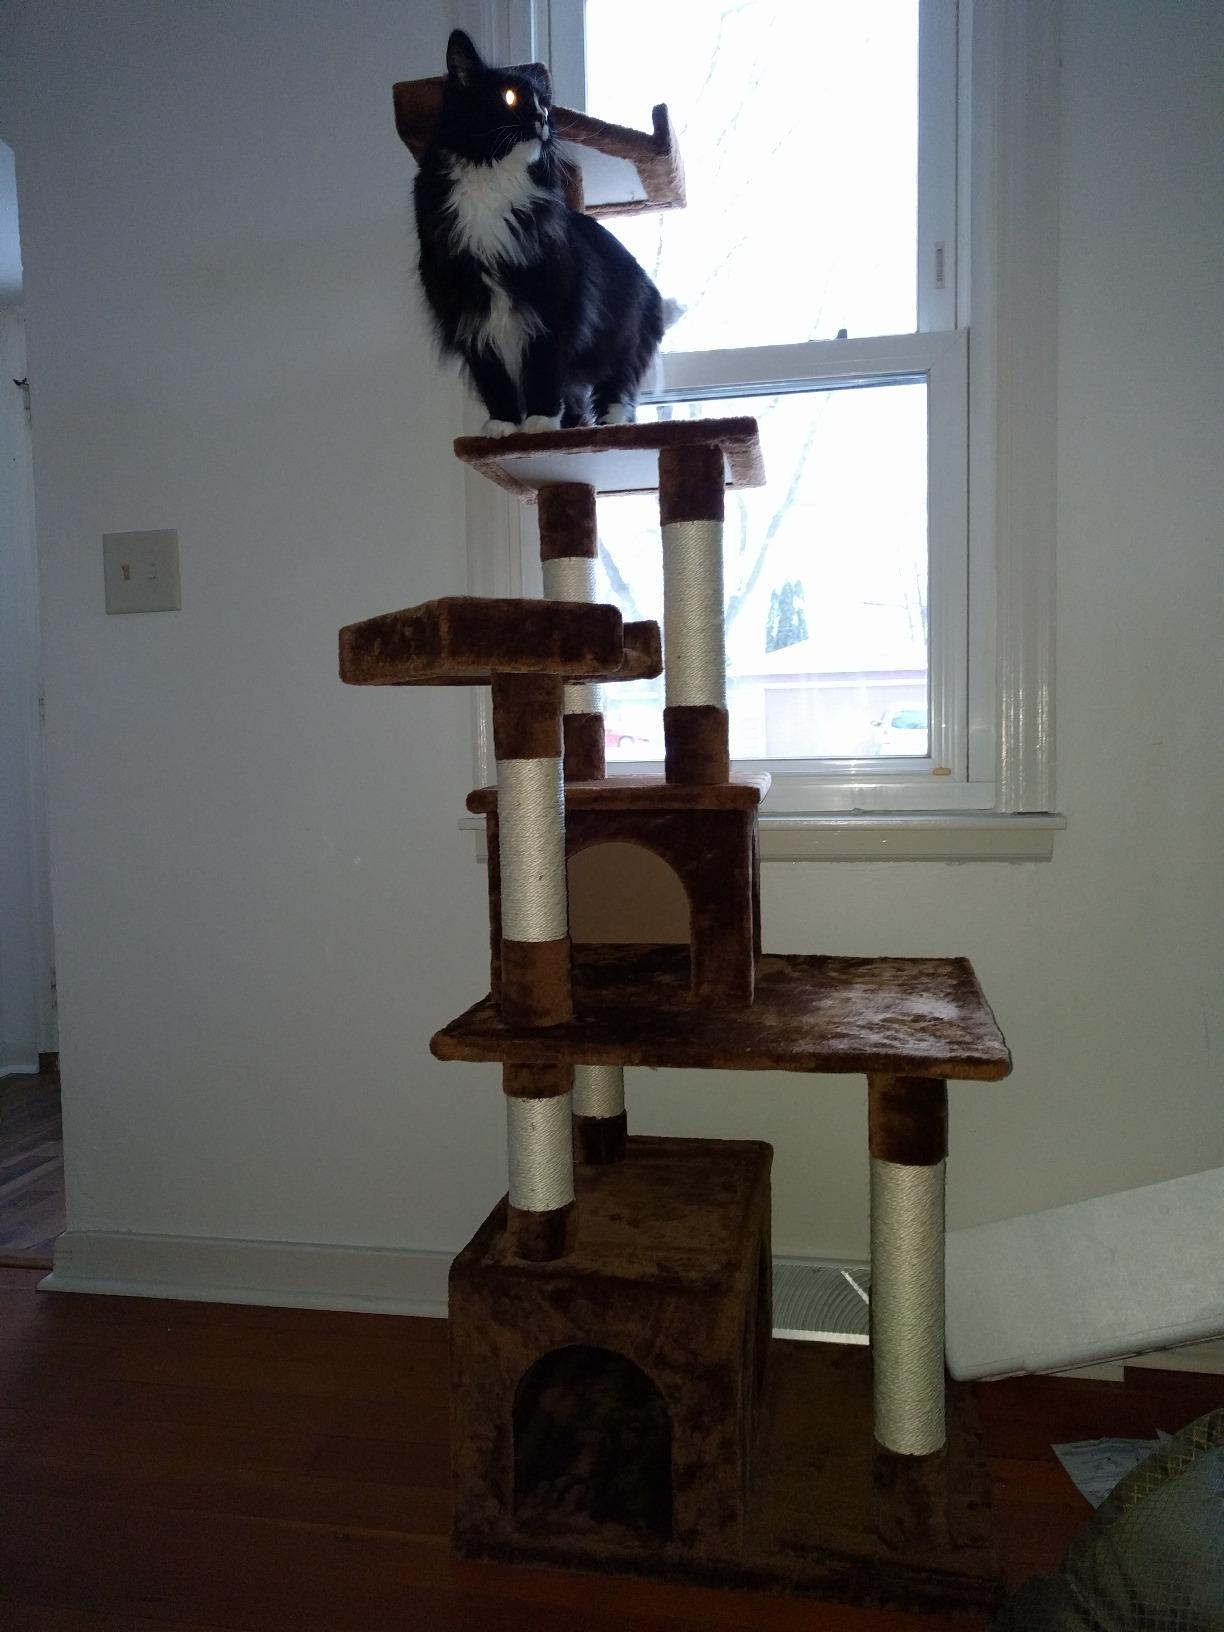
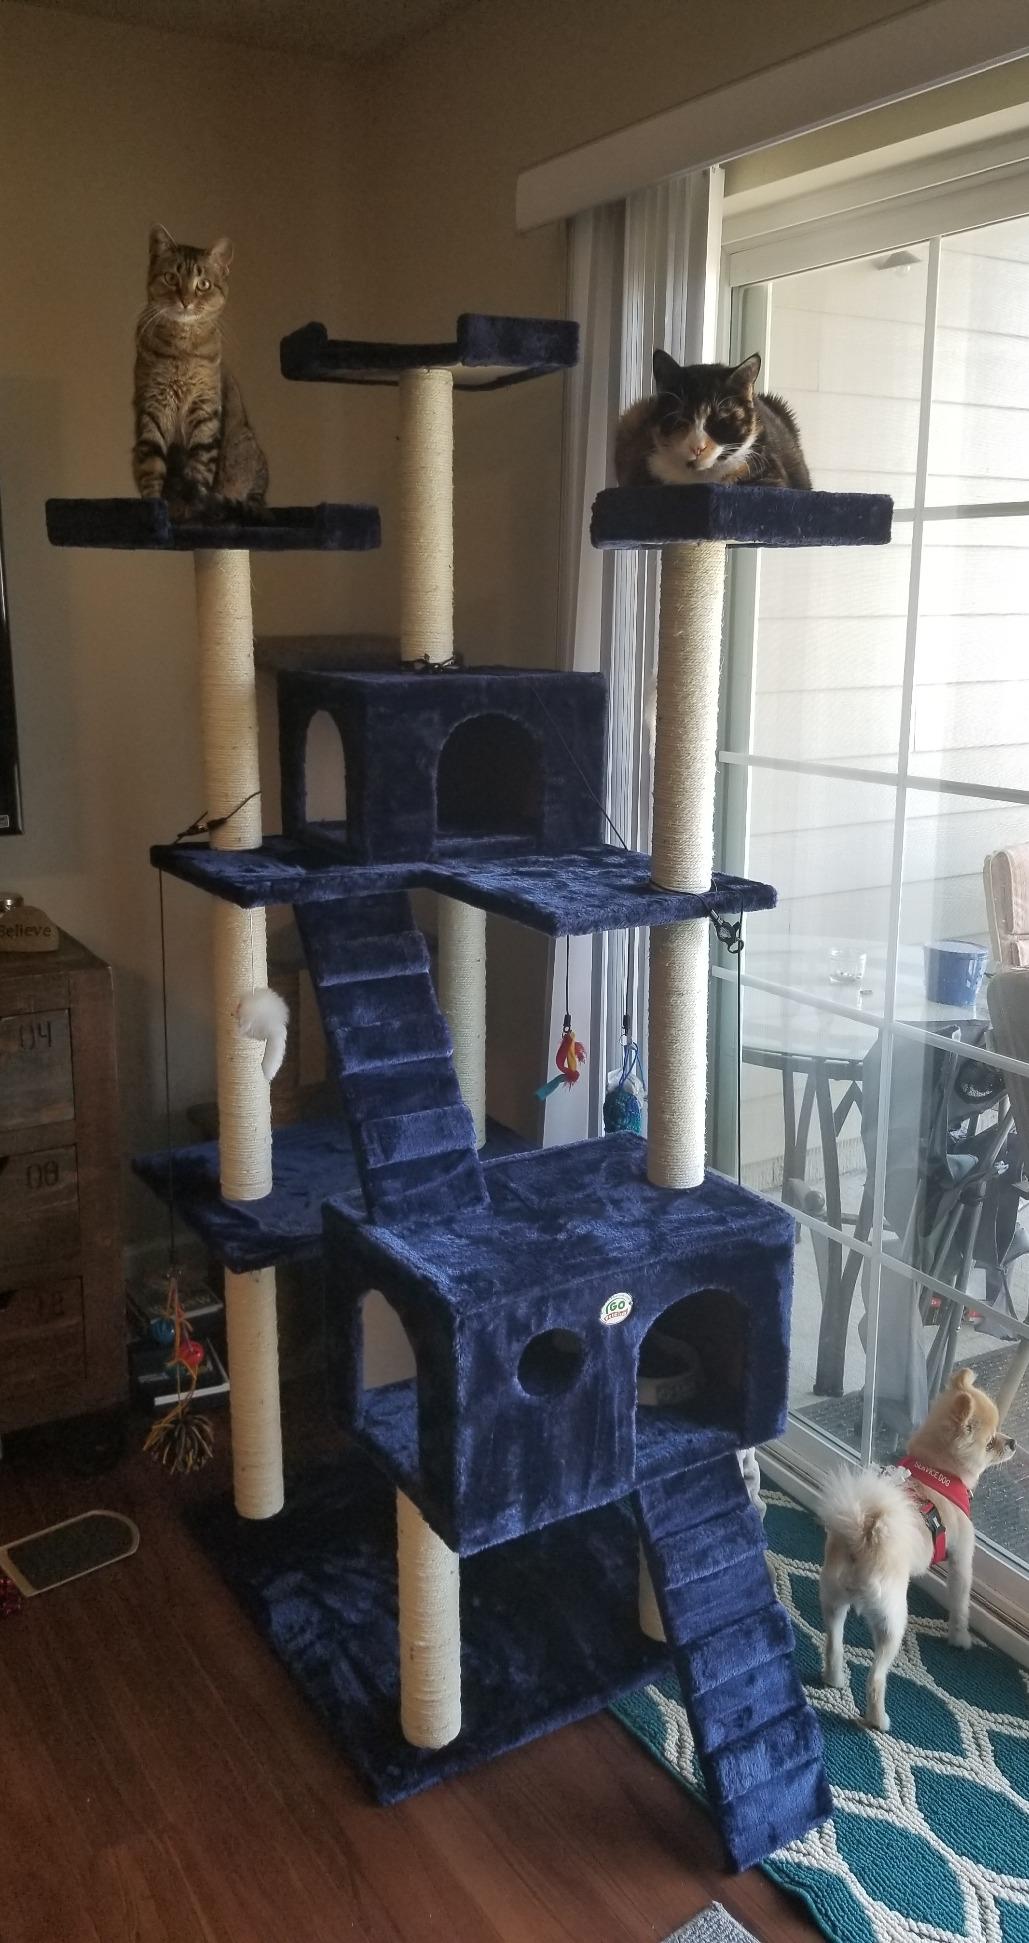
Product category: items_cat tree
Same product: no